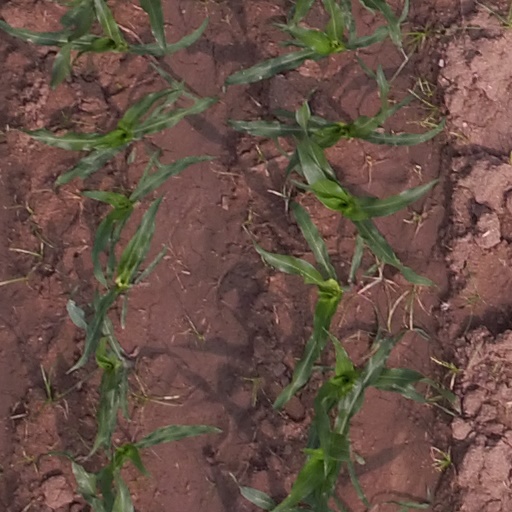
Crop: maize; corn